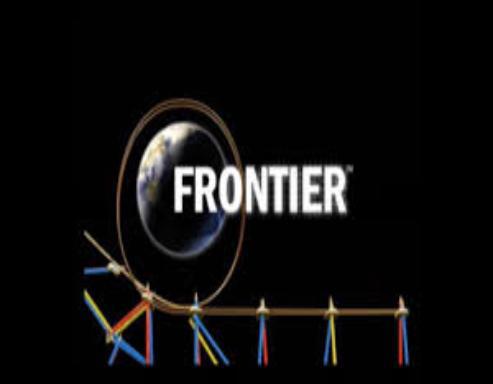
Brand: frontier developments
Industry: Leisure